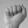
ASL letter: A